Mathieu Bock-Côté

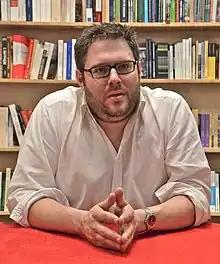
Bock-Côté in Quebec City, 2017

Mathieu Bock-Côté (born August 20, 1980), often referred to by his initials MBC, is a Canadian sociologist, essayist, writer, public intellectual, and conservative political commentator who resides in Paris, where he appears as a television and radio personality.